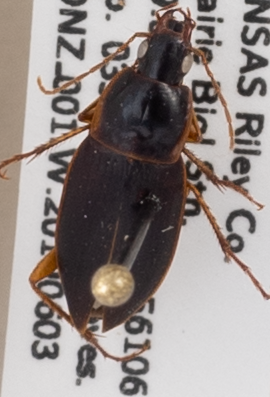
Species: Calathus opaculus
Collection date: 2019-06-03
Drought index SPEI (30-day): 1.77
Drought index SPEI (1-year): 1.45
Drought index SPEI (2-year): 0.03